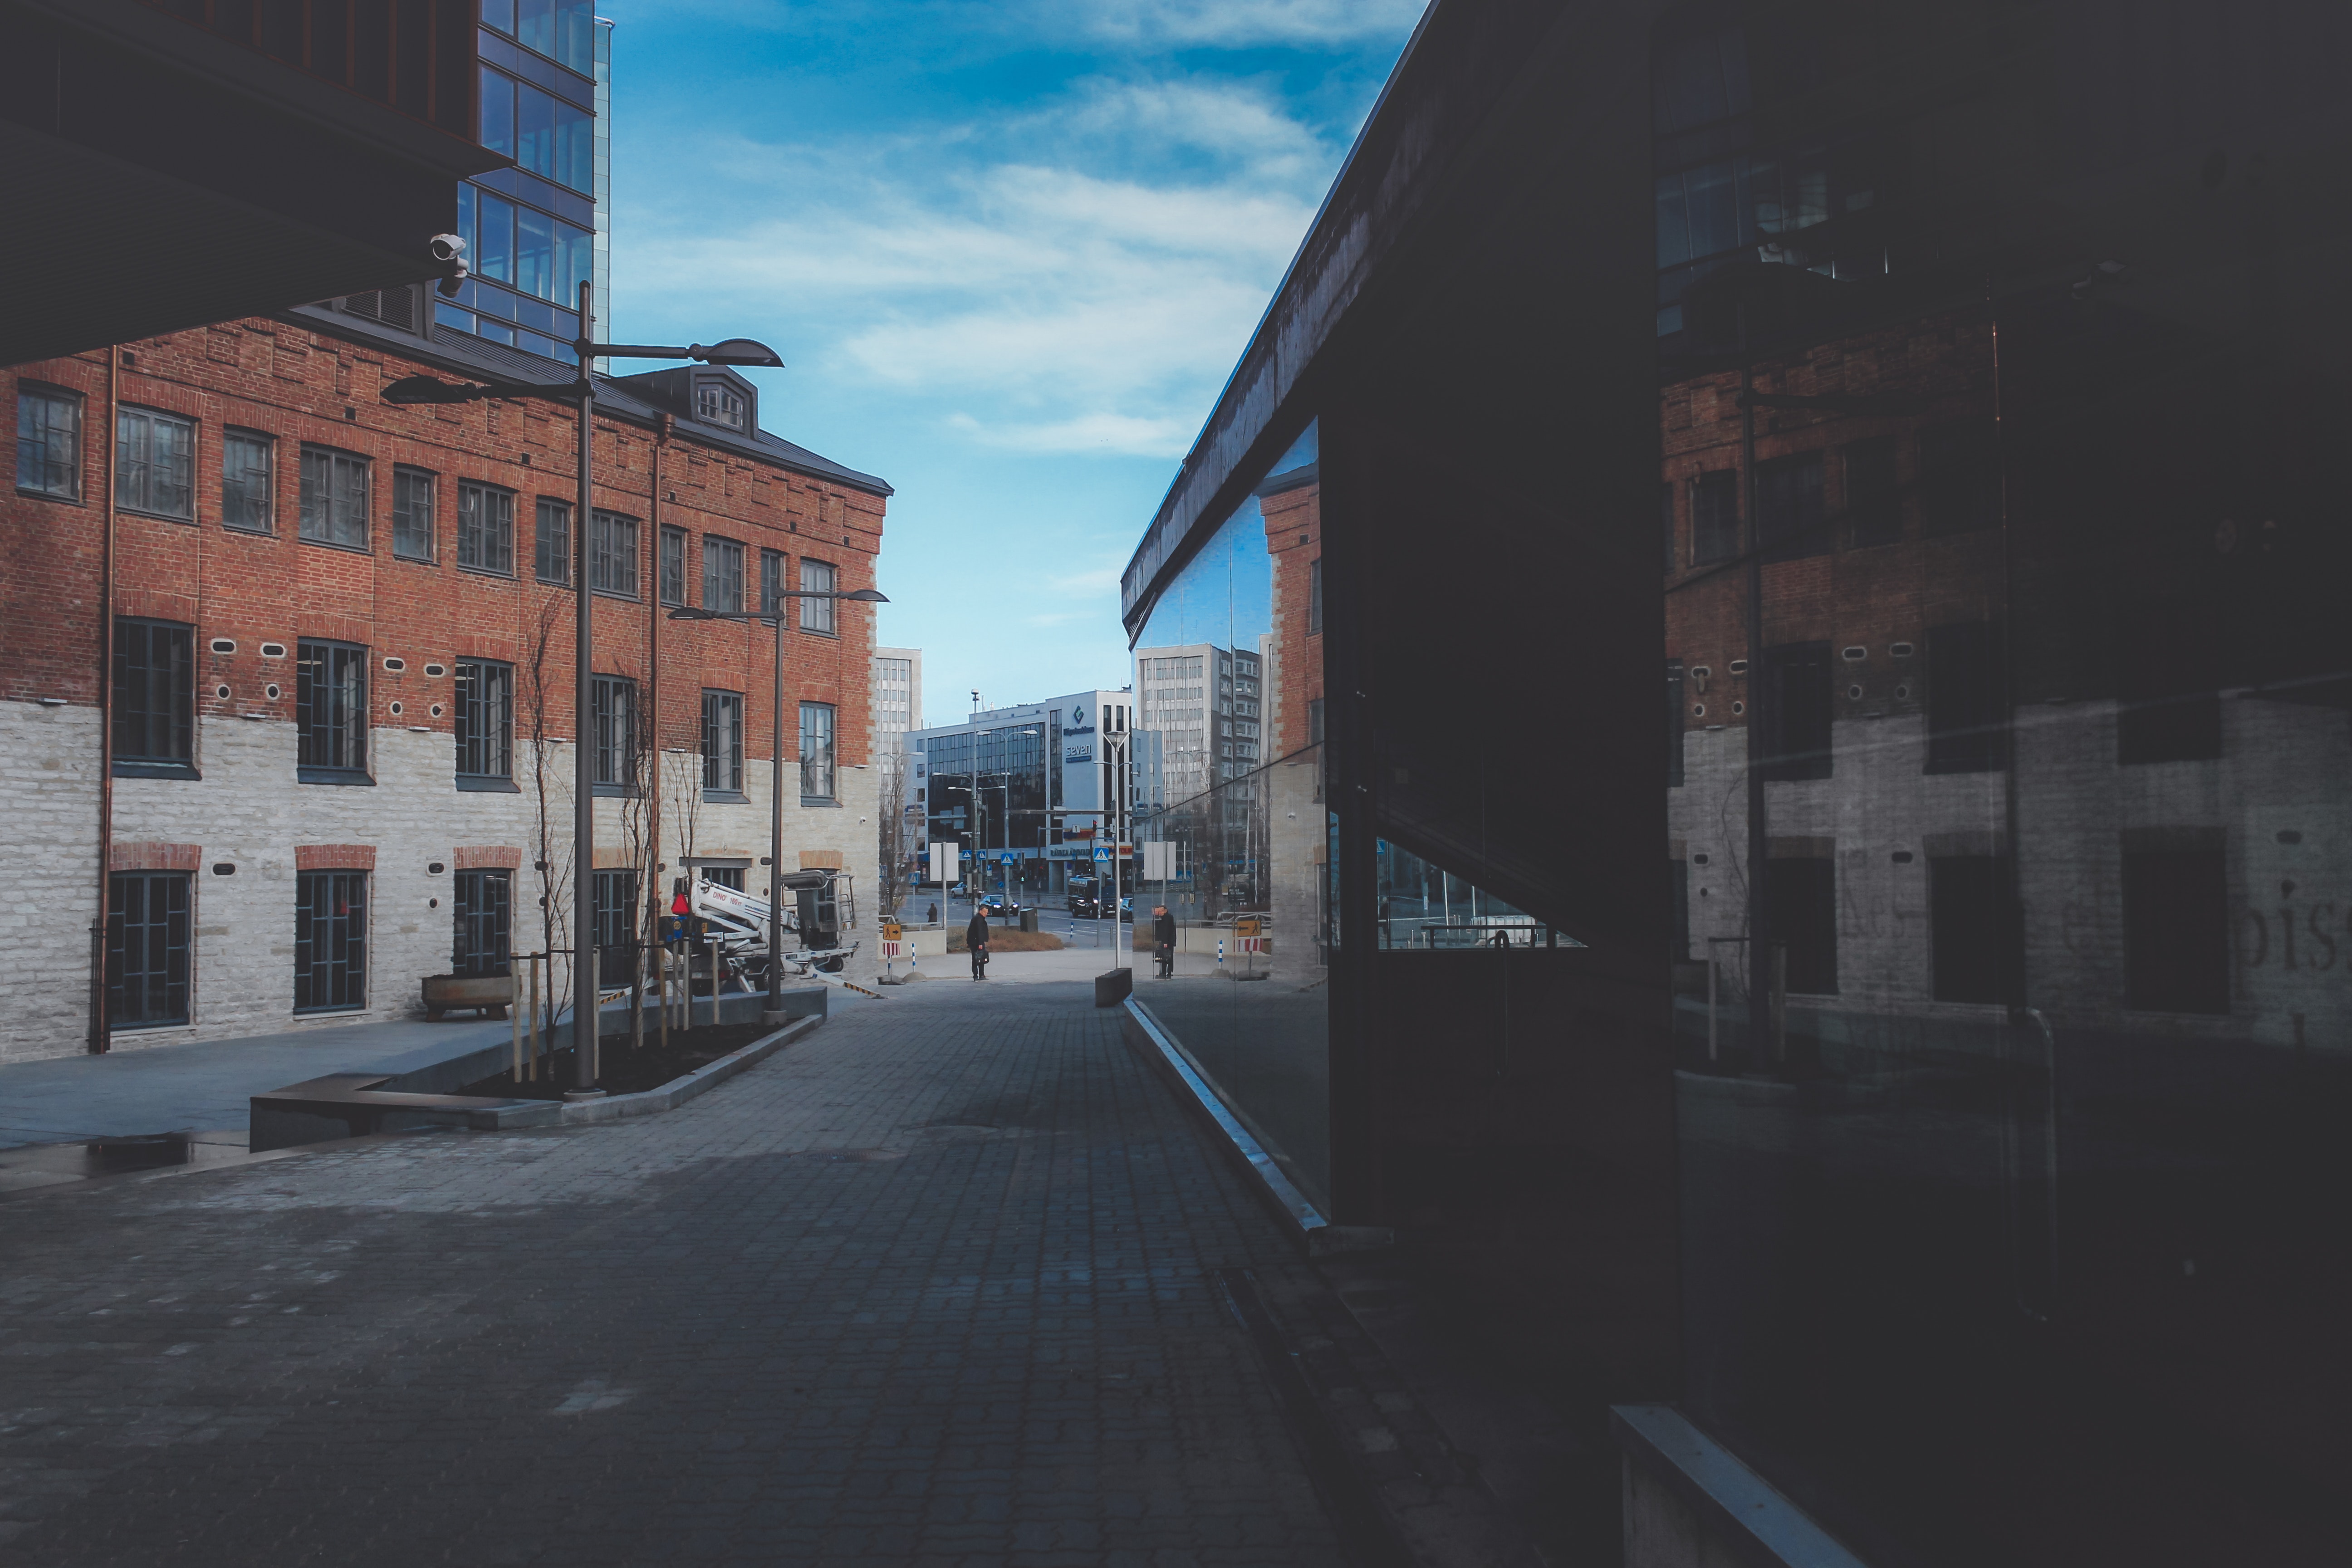
sky, urban area, architecture, town, street, city, building, road, morning, metropolitan area, infrastructure, neighbourhood, downtown, cloud, reflection, house, mixed use, lane, residential area, road surface, metropolis